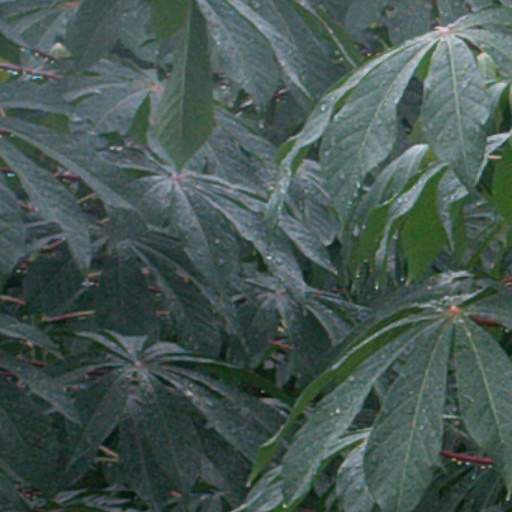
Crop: cassava